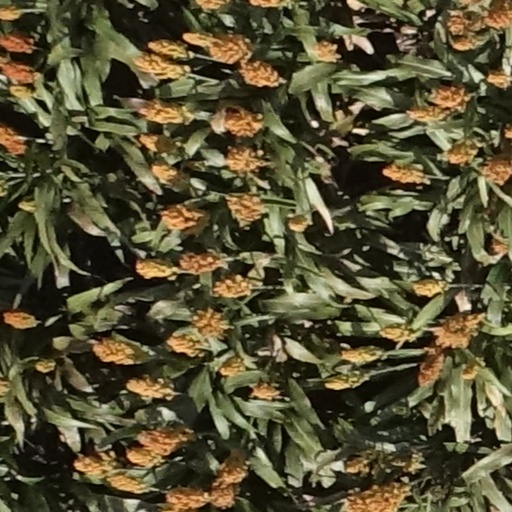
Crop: sorghum